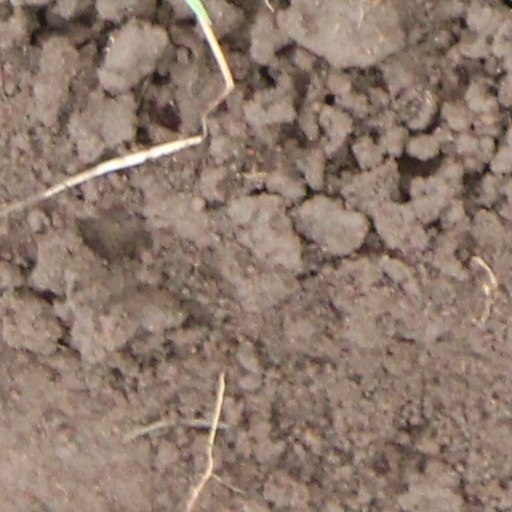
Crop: wheat